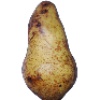
Label: pear_abate